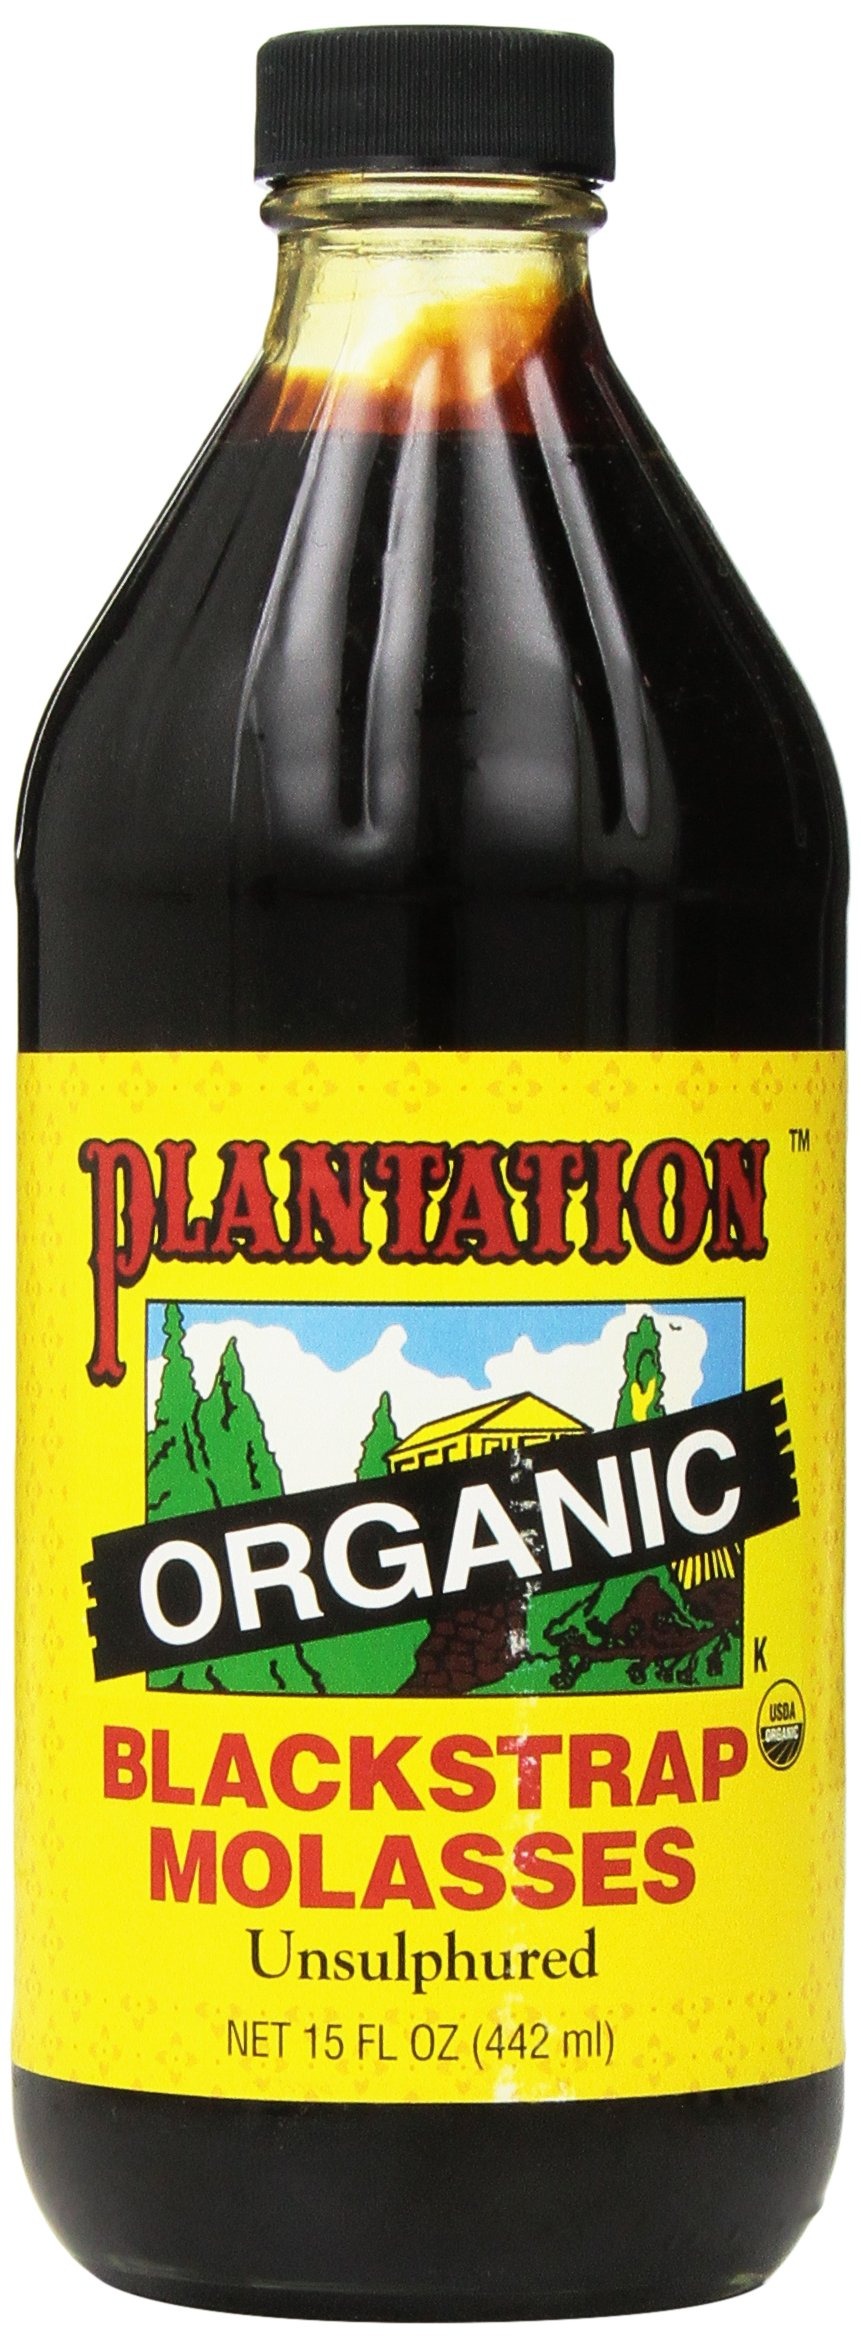
Item Name: Molasses, Blackstrap, Unsulfured, Organic, 15 oz.
Bullet Point 1: Sweetener and a nutritional supplement
Bullet Point 2: Not very sweet but a delicious mix with drinks
Bullet Point 3: Full of vitamin and mineral contents
Bullet Point 4: Taken from the process of making sugar
Product Description: Unsulfured blackstrap molasses is more than just a sweetener. It’s full of health promoting vitamins and minerals and makes a great nutritional supplement. Taken from the second pressing of the cane, all of the white sugar has been removed from this molasses leaving all the trace elements, especially all of those valuable minerals. Delicious mixed in herbal teas or in hot water with lemon and milk. There are 3 different grades of molasses. The first and second grades are fairly sweet. Blackstrap molasses is the third grade it’s not very sweet, but it does have the highest vitamin and mineral content of all three grades.
Value: 15.0
Unit: Fl Oz

Price: 12.89